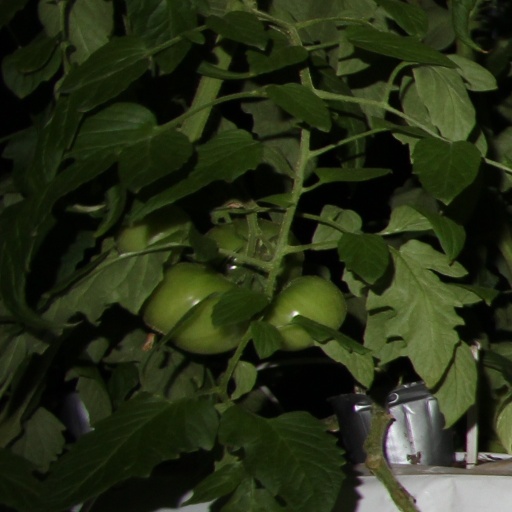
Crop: tomato